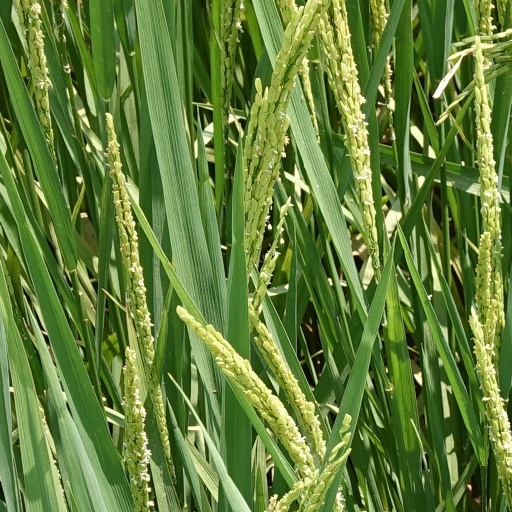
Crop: rice